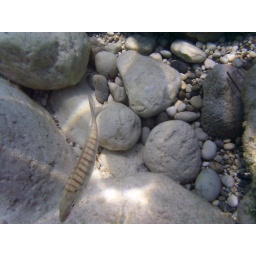
Small fish in clear water